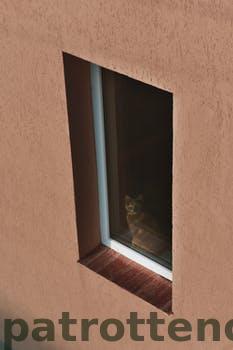
Label: Watermark